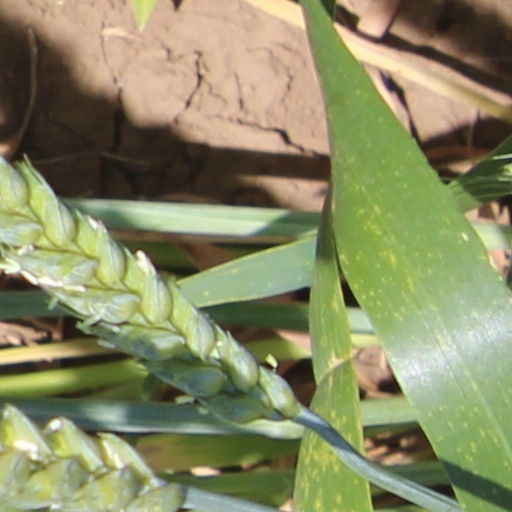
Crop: wheat